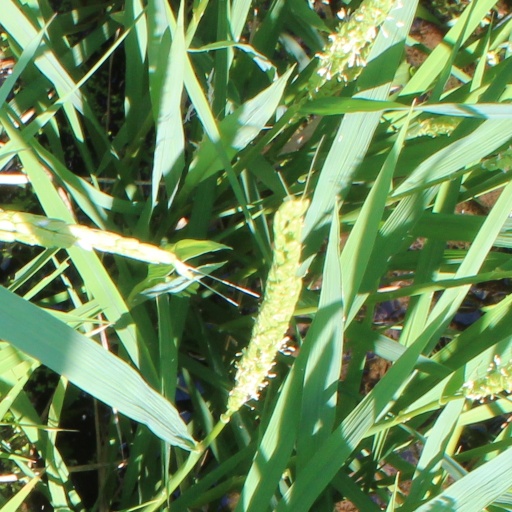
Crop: rice